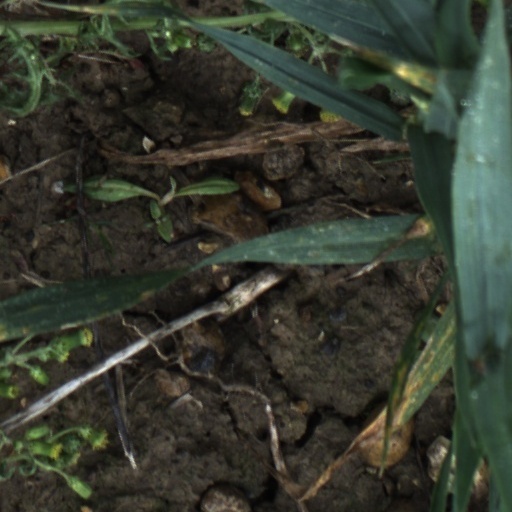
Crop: wheat